Rodney (clipper)

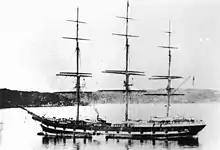
"Rodney" painted with false gun ports

"Rodney" was promoted for her speed. In 1880 she made her best trip to Adelaide, arriving in 74 days. Under Captain A Louttit in 1882, she made her best trip to Melbourne, which took only 69 days from the English Channel. "Rodney" beat her own record five years later from The Lizard to Sydney under Captain Barrett, arriving in 67 days. This equalled a record that "Patriarch" set in 1870.